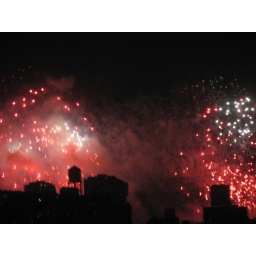
these strange red squiggles hung in the sky for minutes on end...